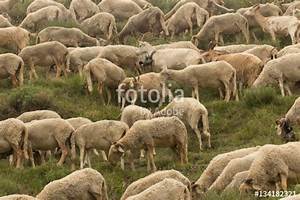
Label: pecora